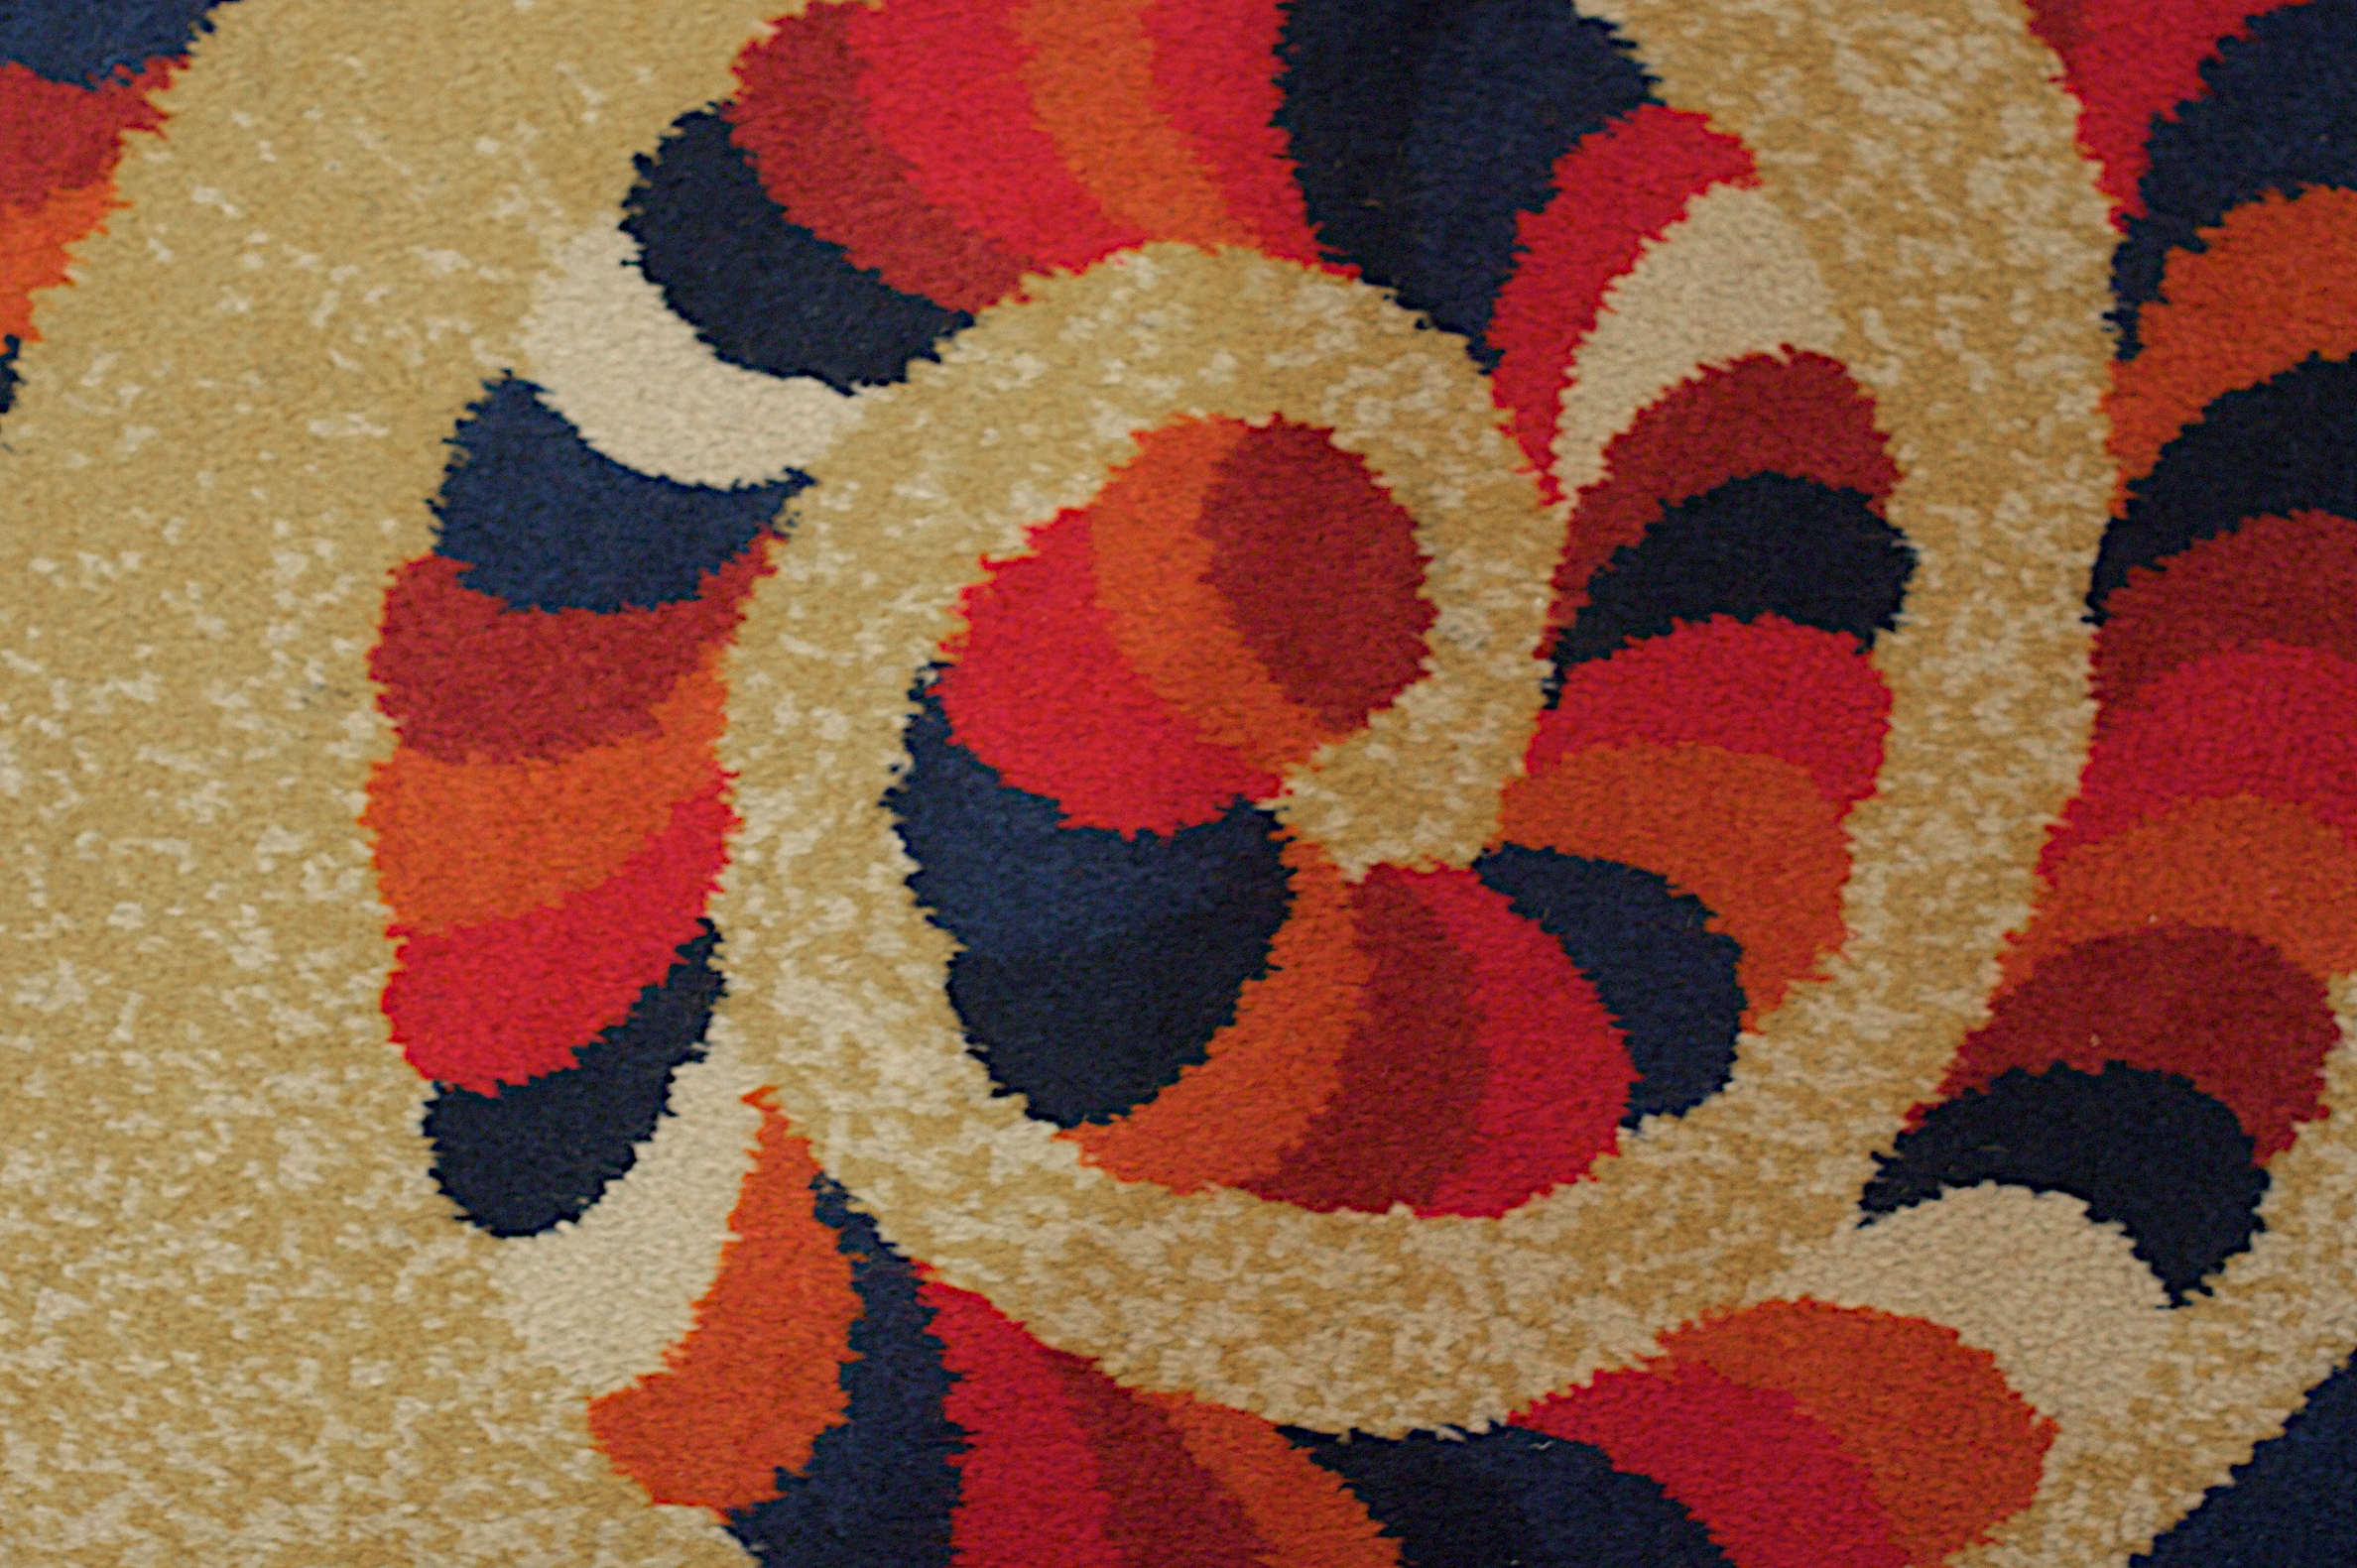
pattern, red, material, circle, crochet, textile, art, design, carpet, shape, flooring, quilting